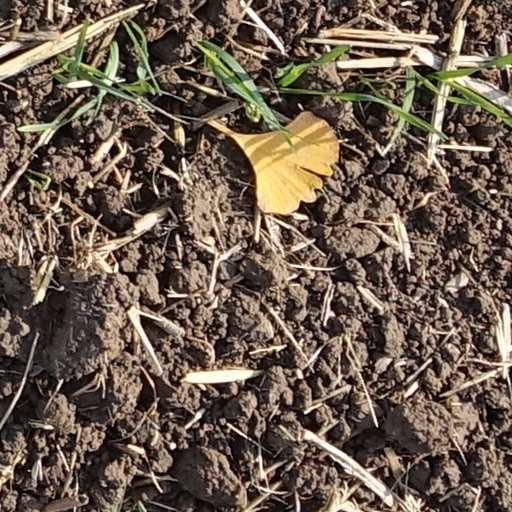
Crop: wheat